Solas (Dragon Age)

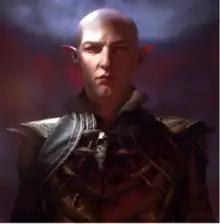
Solas as he appears in the 2022 promotional trailer for "" (originally titled "Dragon Age: Dreadwolf")

Solas is a character in BioWare's "Dragon Age" franchise. He first appears in the 2014 video game "", where he serves as a party member. He presents himself as an elven outlaw mage who operates outside of the edicts of the Chantry, the dominant religious organization in Thedas, the world setting of "Dragon Age". Solas joins the Inquisition and serves as an expert on the Fade, a metaphysical realm that is tied to Thedas which is normally accessible only through dreaming, and its denizens. His knowledge and expertise prove instrumental in aiding the Inquisition's struggle to close the Breach, a massive dimensional tear in the sky that allows multitudes of demonic spirits to pass through into the physical world through dimensional rifts. A post-credit scene of "Inquisition" reveals his true identity as Fen'Harel. "", the final DLC pack released for "Inquisition", provides further insight into his backstory and motives, as well as his involvement in the current world state of Thedas.